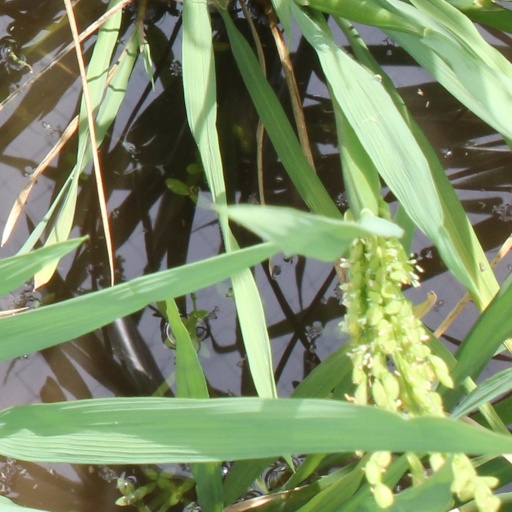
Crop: rice